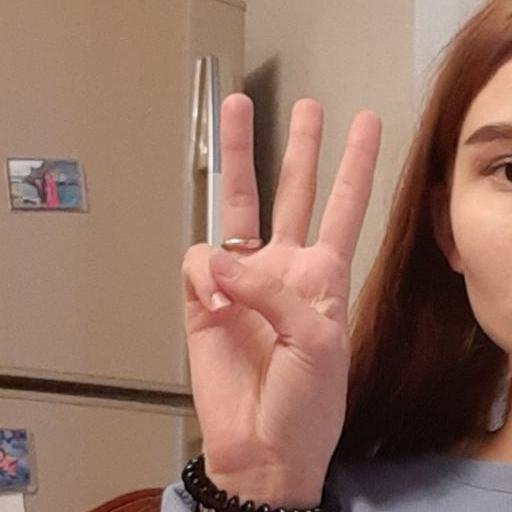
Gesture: three